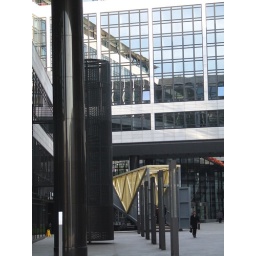
Interesting and modern complex of buildings in the new financial district in the city of Stuttgart. I like the mirroring in the glass front. #2007_02160002